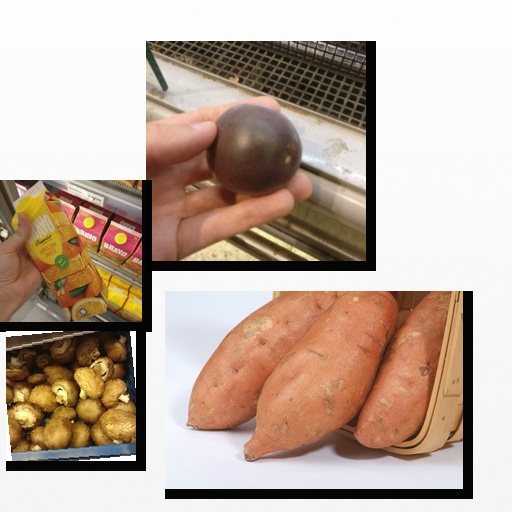
Food items: sweet_potato, mushroom, orange_juice, passion_fruit